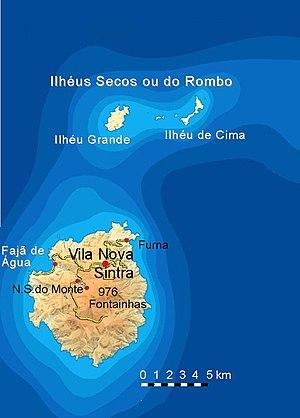
Ilhéu Grande est une île inhabitée du Cap-Vert dans l'archipel des îles Secos.
Le phare de Ponta Nhô Martinho est un phare situé sur le promontoire nommé Ponta Nhô Martinho au sud-ouest de l'île de Brava, l'une des îles du groupe des Sotavento, au Cap-Vert.
Brava est une île volcanique située au milieu de l’océan Atlantique, c'est la plus petite île habitée du Cap-Vert. Découverte en 1462, à l'origine son nom était São João car l'île a été découverte un 24 juin. Occupée à partir des années 1540, sa population s’accroît après l’éruption en 1675 du Pico do Fogo sur l’île voisine de Fogo.